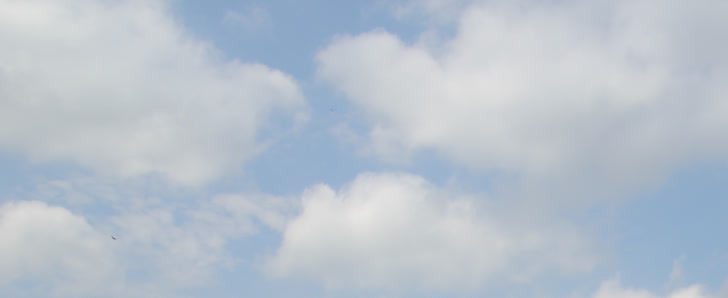
Cloud type: Cumulus